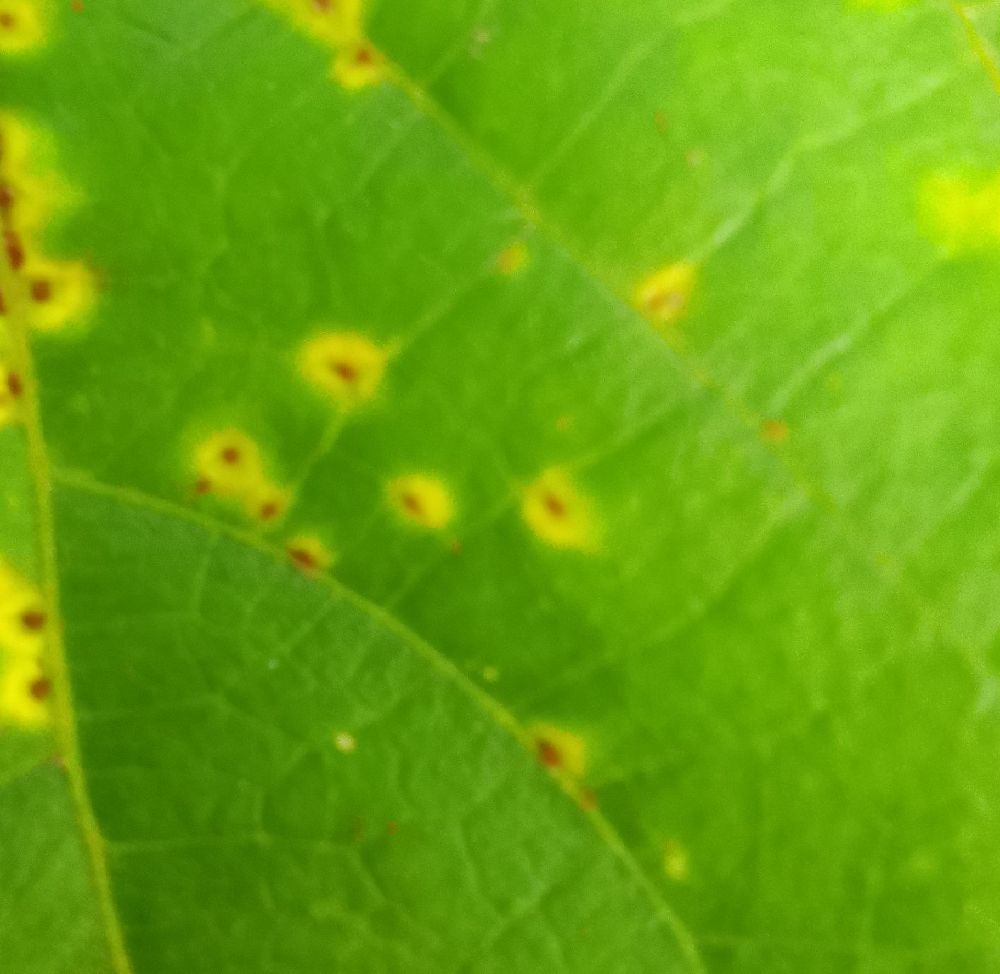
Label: rust